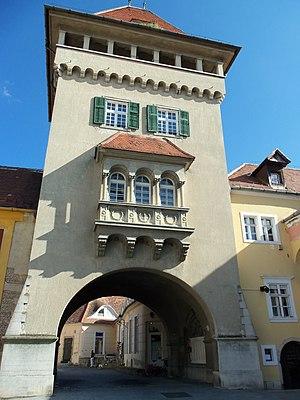
Porte des Héros, place Jurisics, Kőszeg, Hongrie